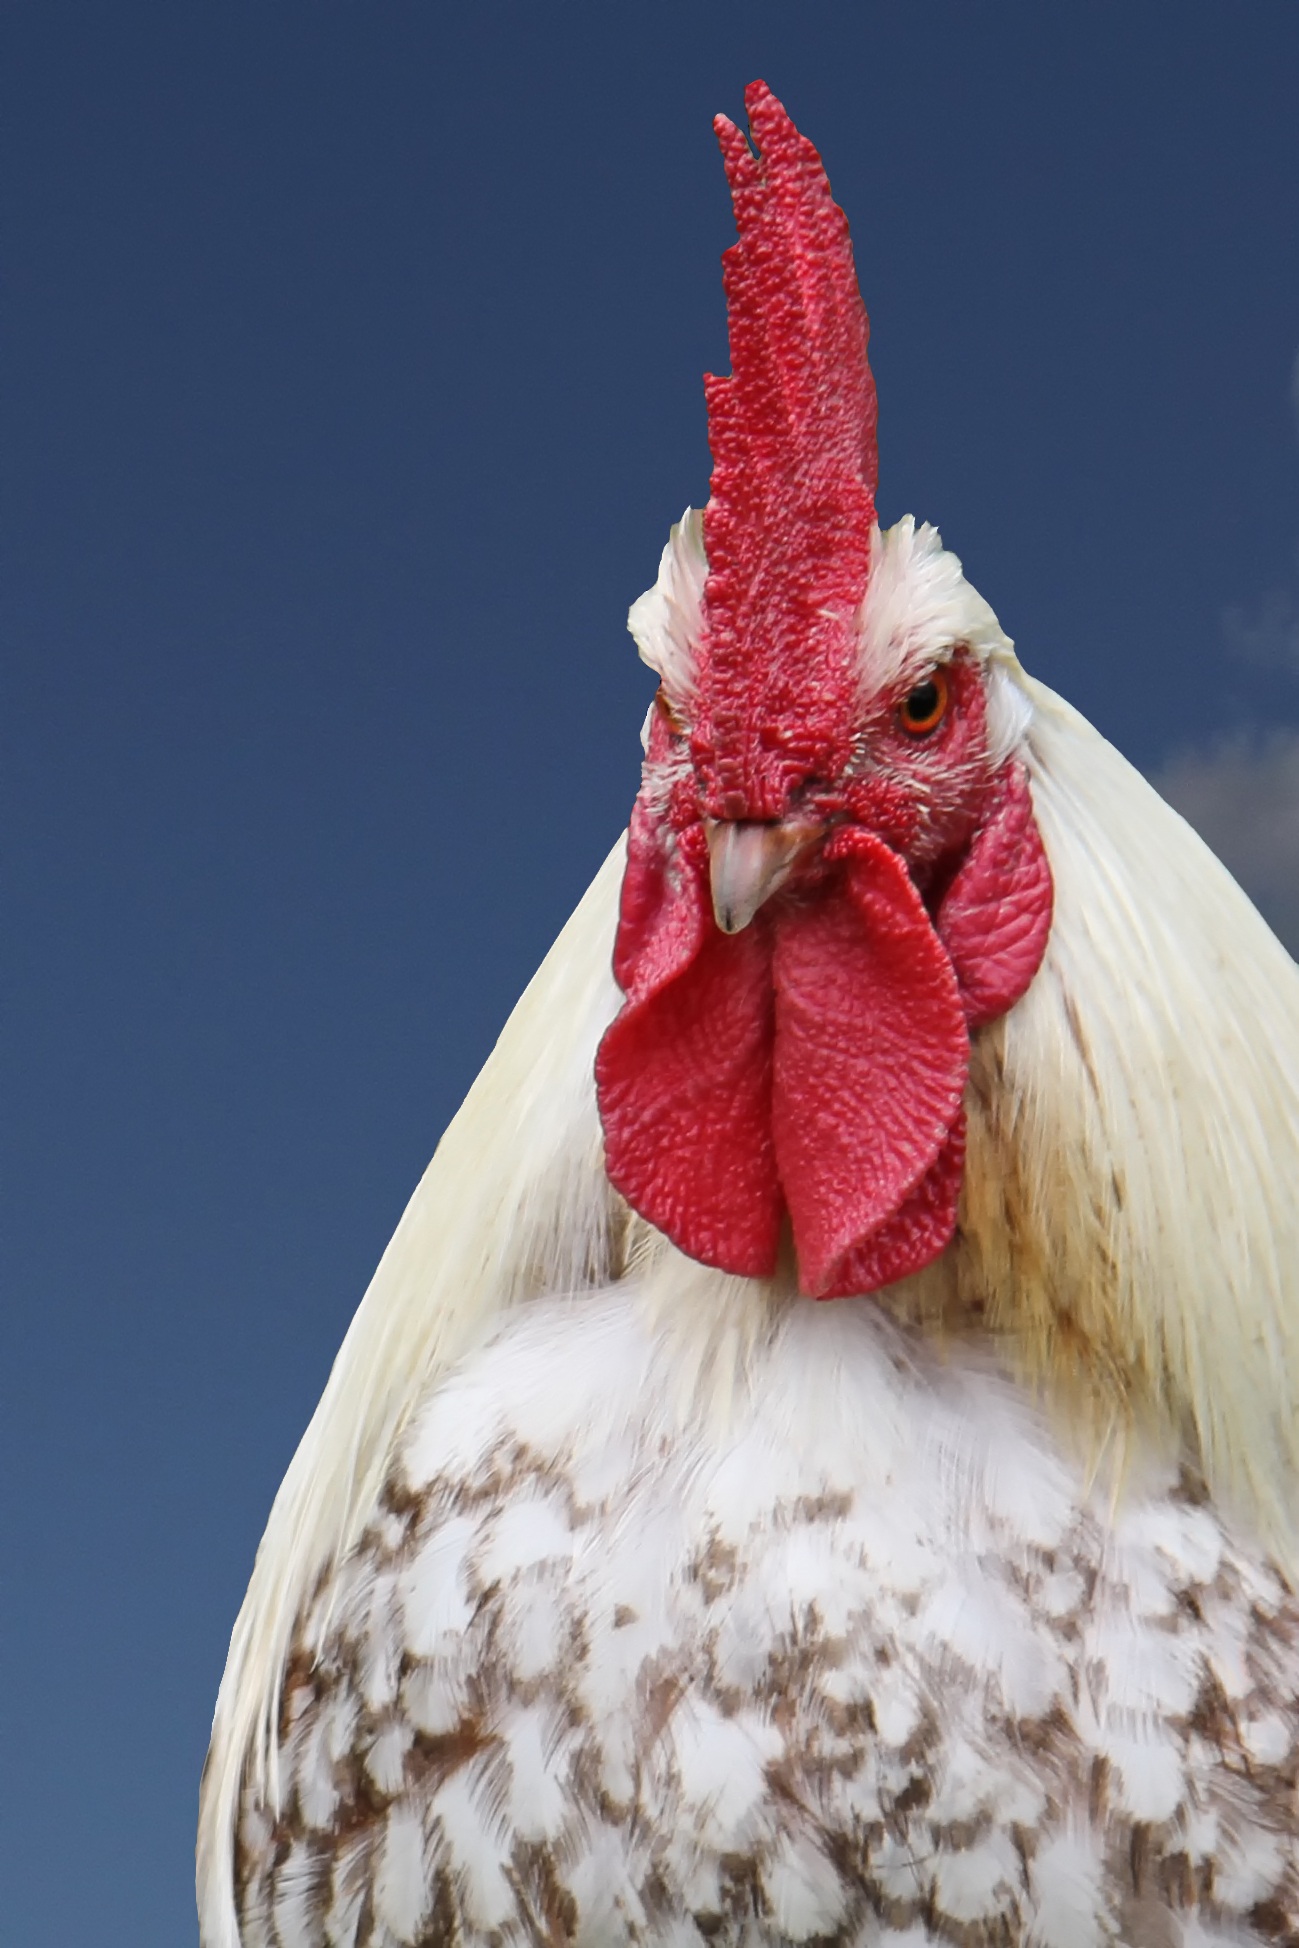
bird, wing, flower, red, poultry, close up, hahn, male fowl, gockel